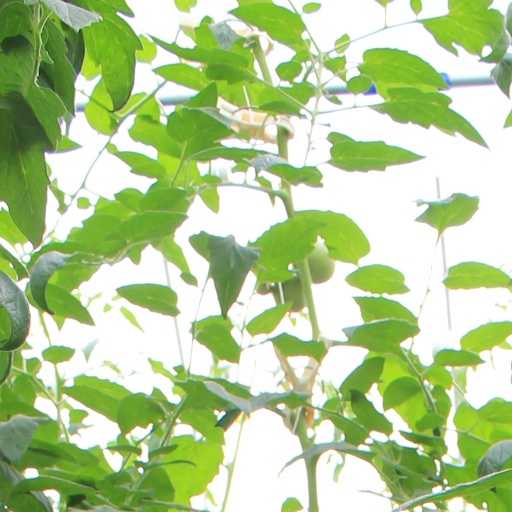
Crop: tomato